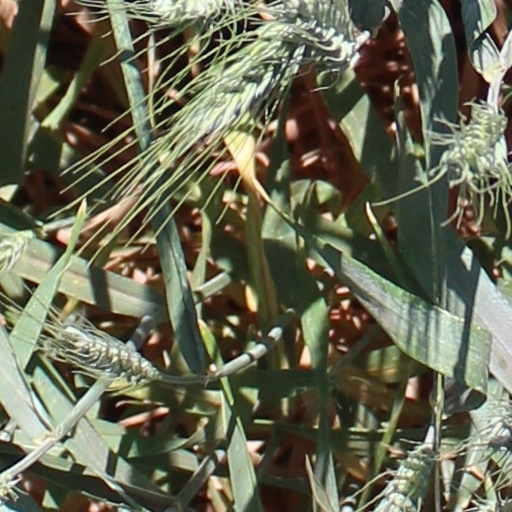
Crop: wheat